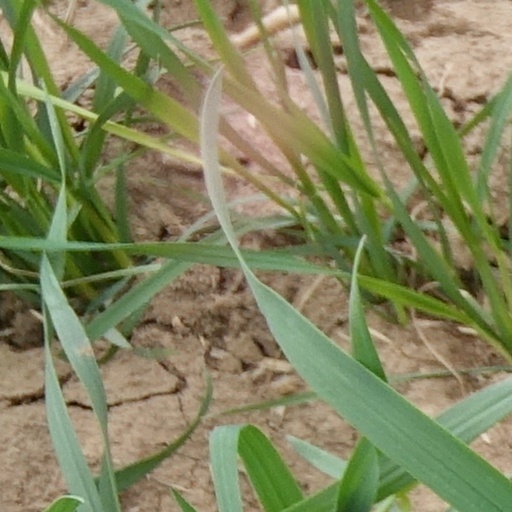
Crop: wheat